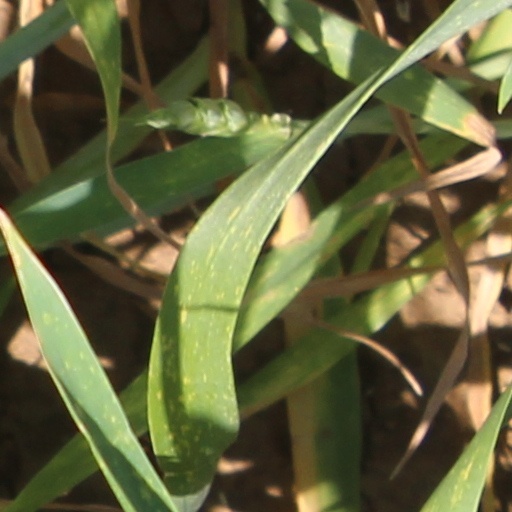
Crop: wheat